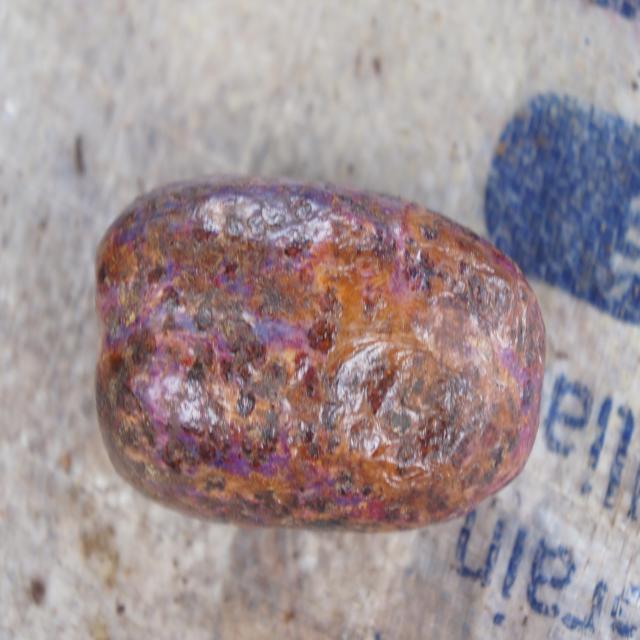
Plum grade: bruised